Massachusetts Route 116

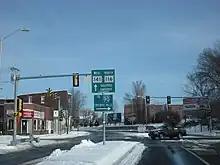
Route 141 and Route 116 through Chicopee

Route 116 begins at Route 20A in Springfield, just before that route ends at its parent route and I-91. The route junctions with the interstate officially at Exit 11, before entering the city of Chicopee. The route crosses I-91 without junction before meeting I-391 twice, on either side of the Chicopee River. It then crosses under the Massachusetts Turnpike (I-90) before curling through Chicomansett Village. In the northwest corner of Chicopee Route 141 becomes concurrent with the route, just east of I-391, which it crosses without junction. It then crosses the Willimansett Bridge into Holyoke, passing through the downtown area on two one-way streets, with Route 141 leaving the route during that time. It then becomes one route again, crossing a canal before crossing the Vietnam Memorial Bridge into South Hadley and Hampshire County.